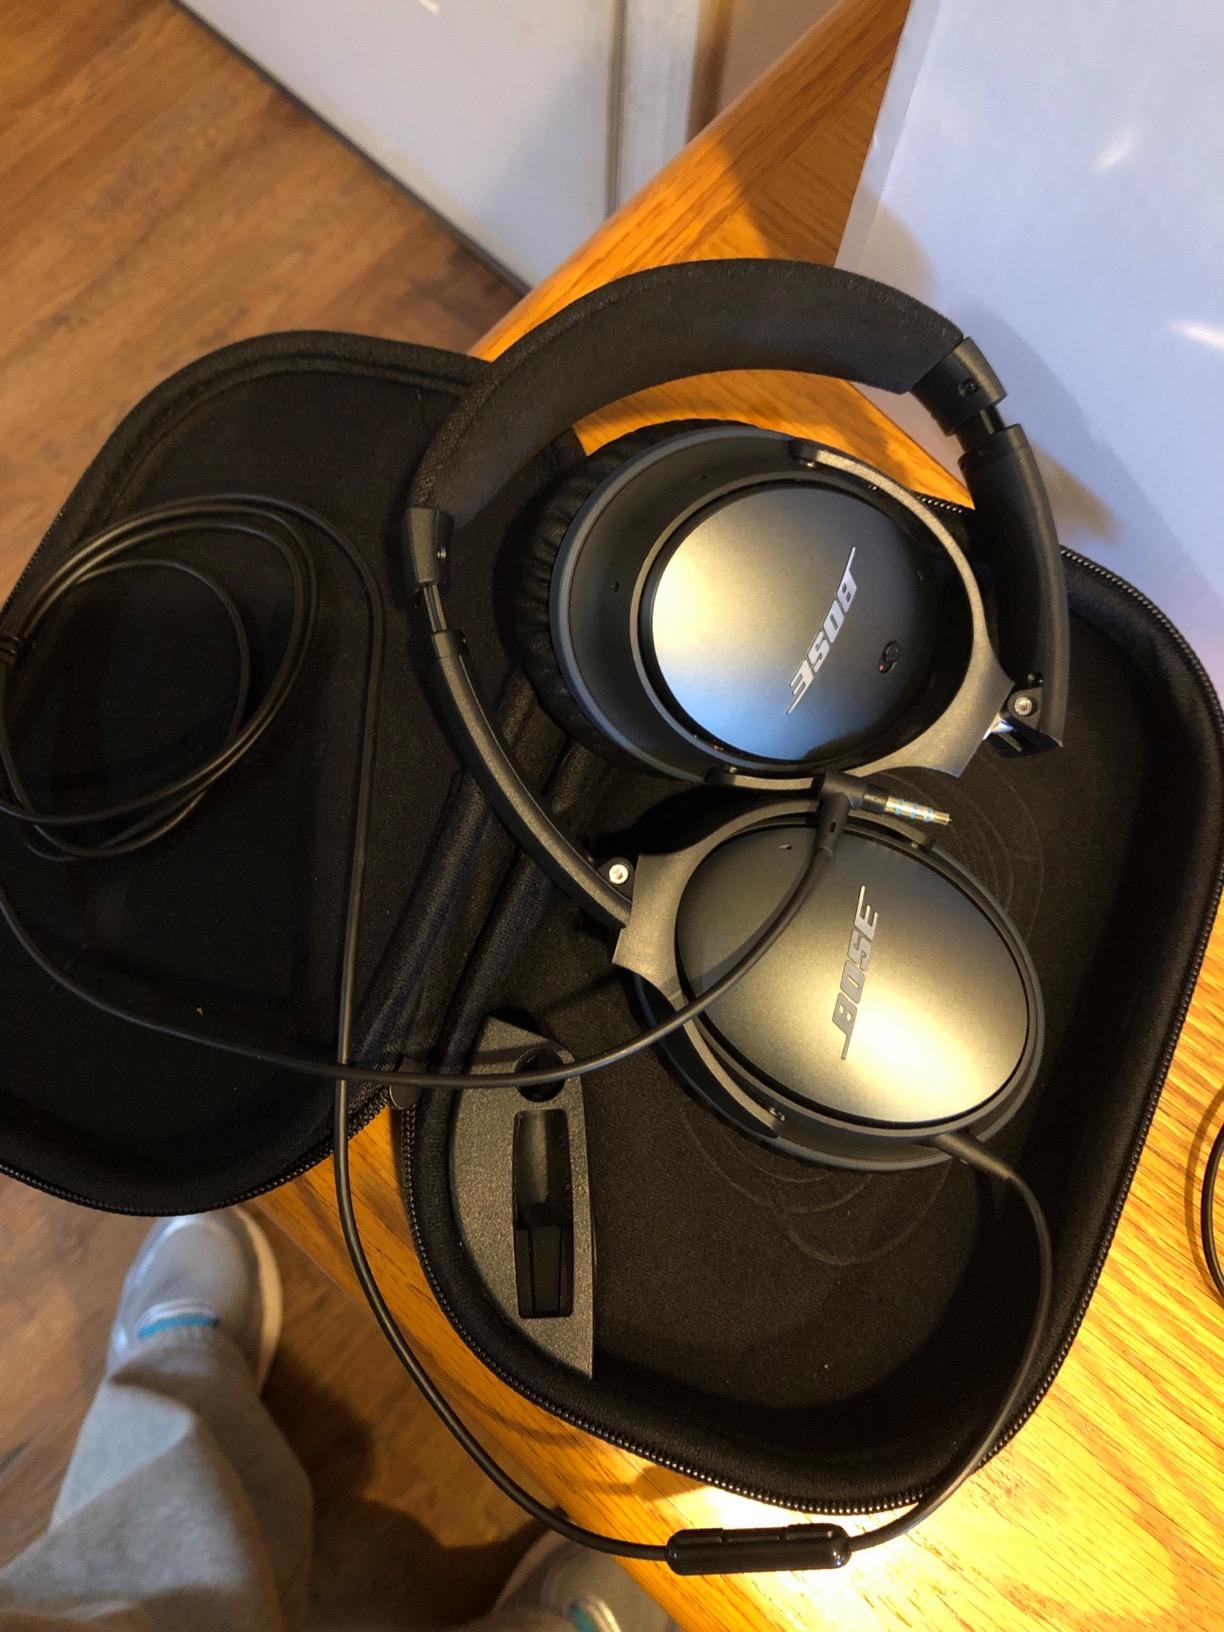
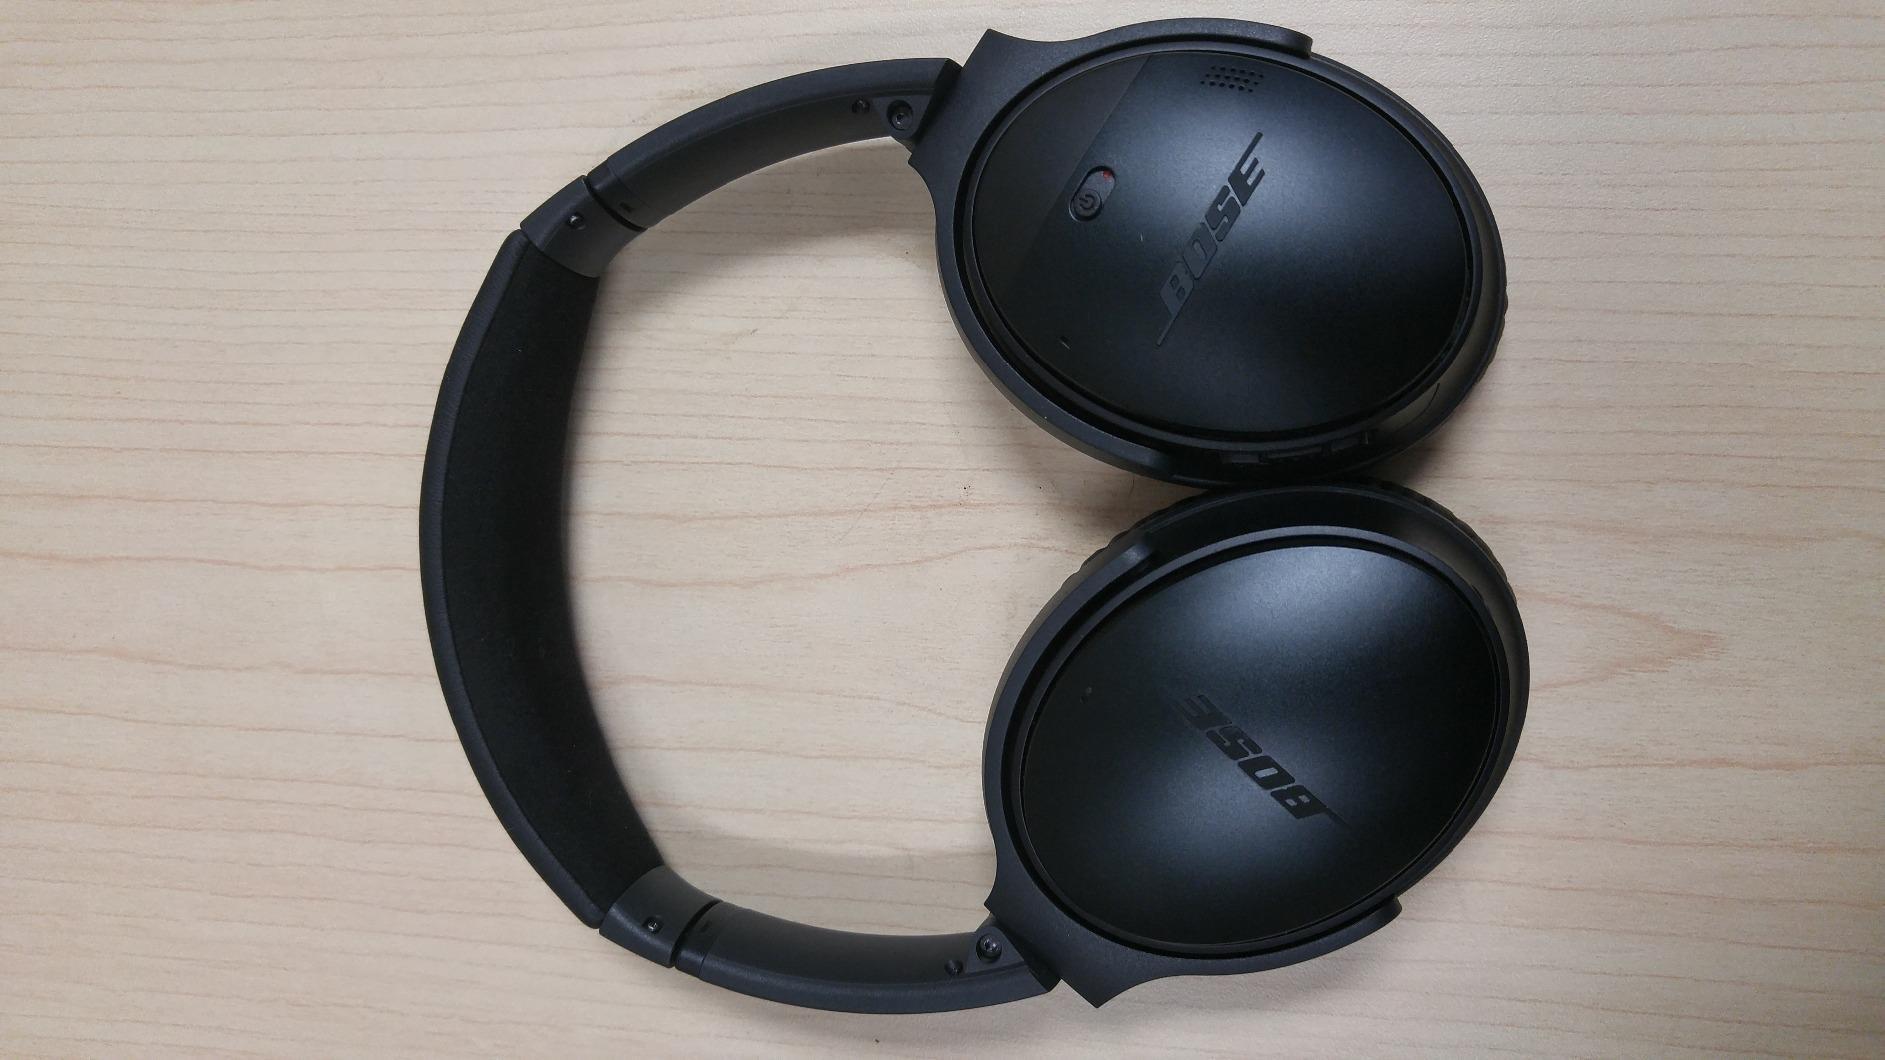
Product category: headphones
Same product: no